Necco

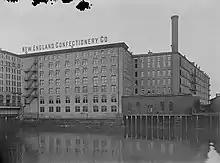
The Necco complex in South Boston which had a sign on the roof of the factory reading, "New England Confectionery Co.", as seen from across the Fort Point Channel,

Two other confectionery companies, Ball and Fobes, founded by confectioner Daniel Fobes in 1848, and Bird, Wright and Company, a confectionery company based in Boston and founded in 1856, joined forces with Chase and Company in 1901 to become the three members of the original Necco family. The three confectionery firms then moved into a newly constructed manufacturing plant in the Fort Point–South Boston Waterfront area of Boston, Massachusetts, one year later and became the largest establishment devoted entirely to confectionery production in the United States.